Philip Morris Operations

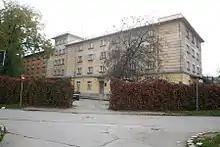
Monopol Building Niš

The Niš Tobacco Factory was established in 1930 as a part of the state tobacco monopoly at its present location in Crveni Krst neighborhood of Niš. It was one of the largest cigarette manufacturers in Yugoslavia. It offered a variety of services, including the production of processed tobacco, tobacco cut filler, filters and other.